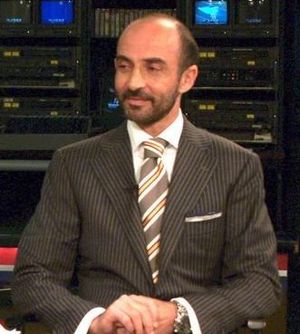
Shaun Toub
Shaun Toub er en Iransk-amerikanskfilm og tv-skuespiller. Han er muligvis bedste kendt for sine rolle som Farhad i filmen Crash fra 2004, Yinsen i Iron Man og for sin rolle som Rahim Khan i filmen Drageløberen.